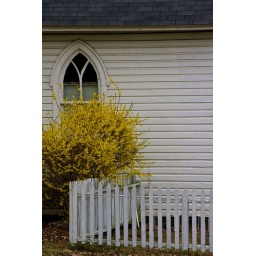
3/21/11I loved the contrast of the yellow against the white chapel and fence...